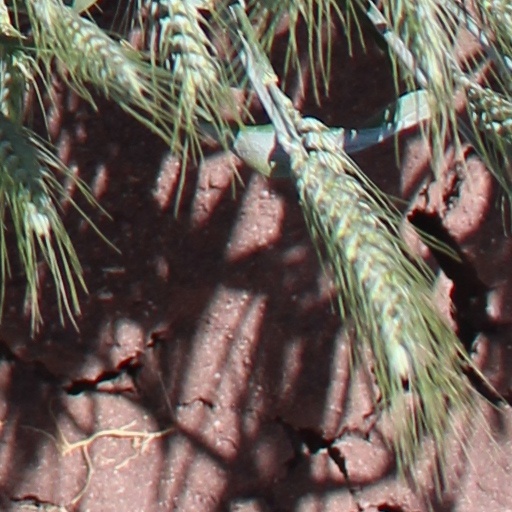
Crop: wheat